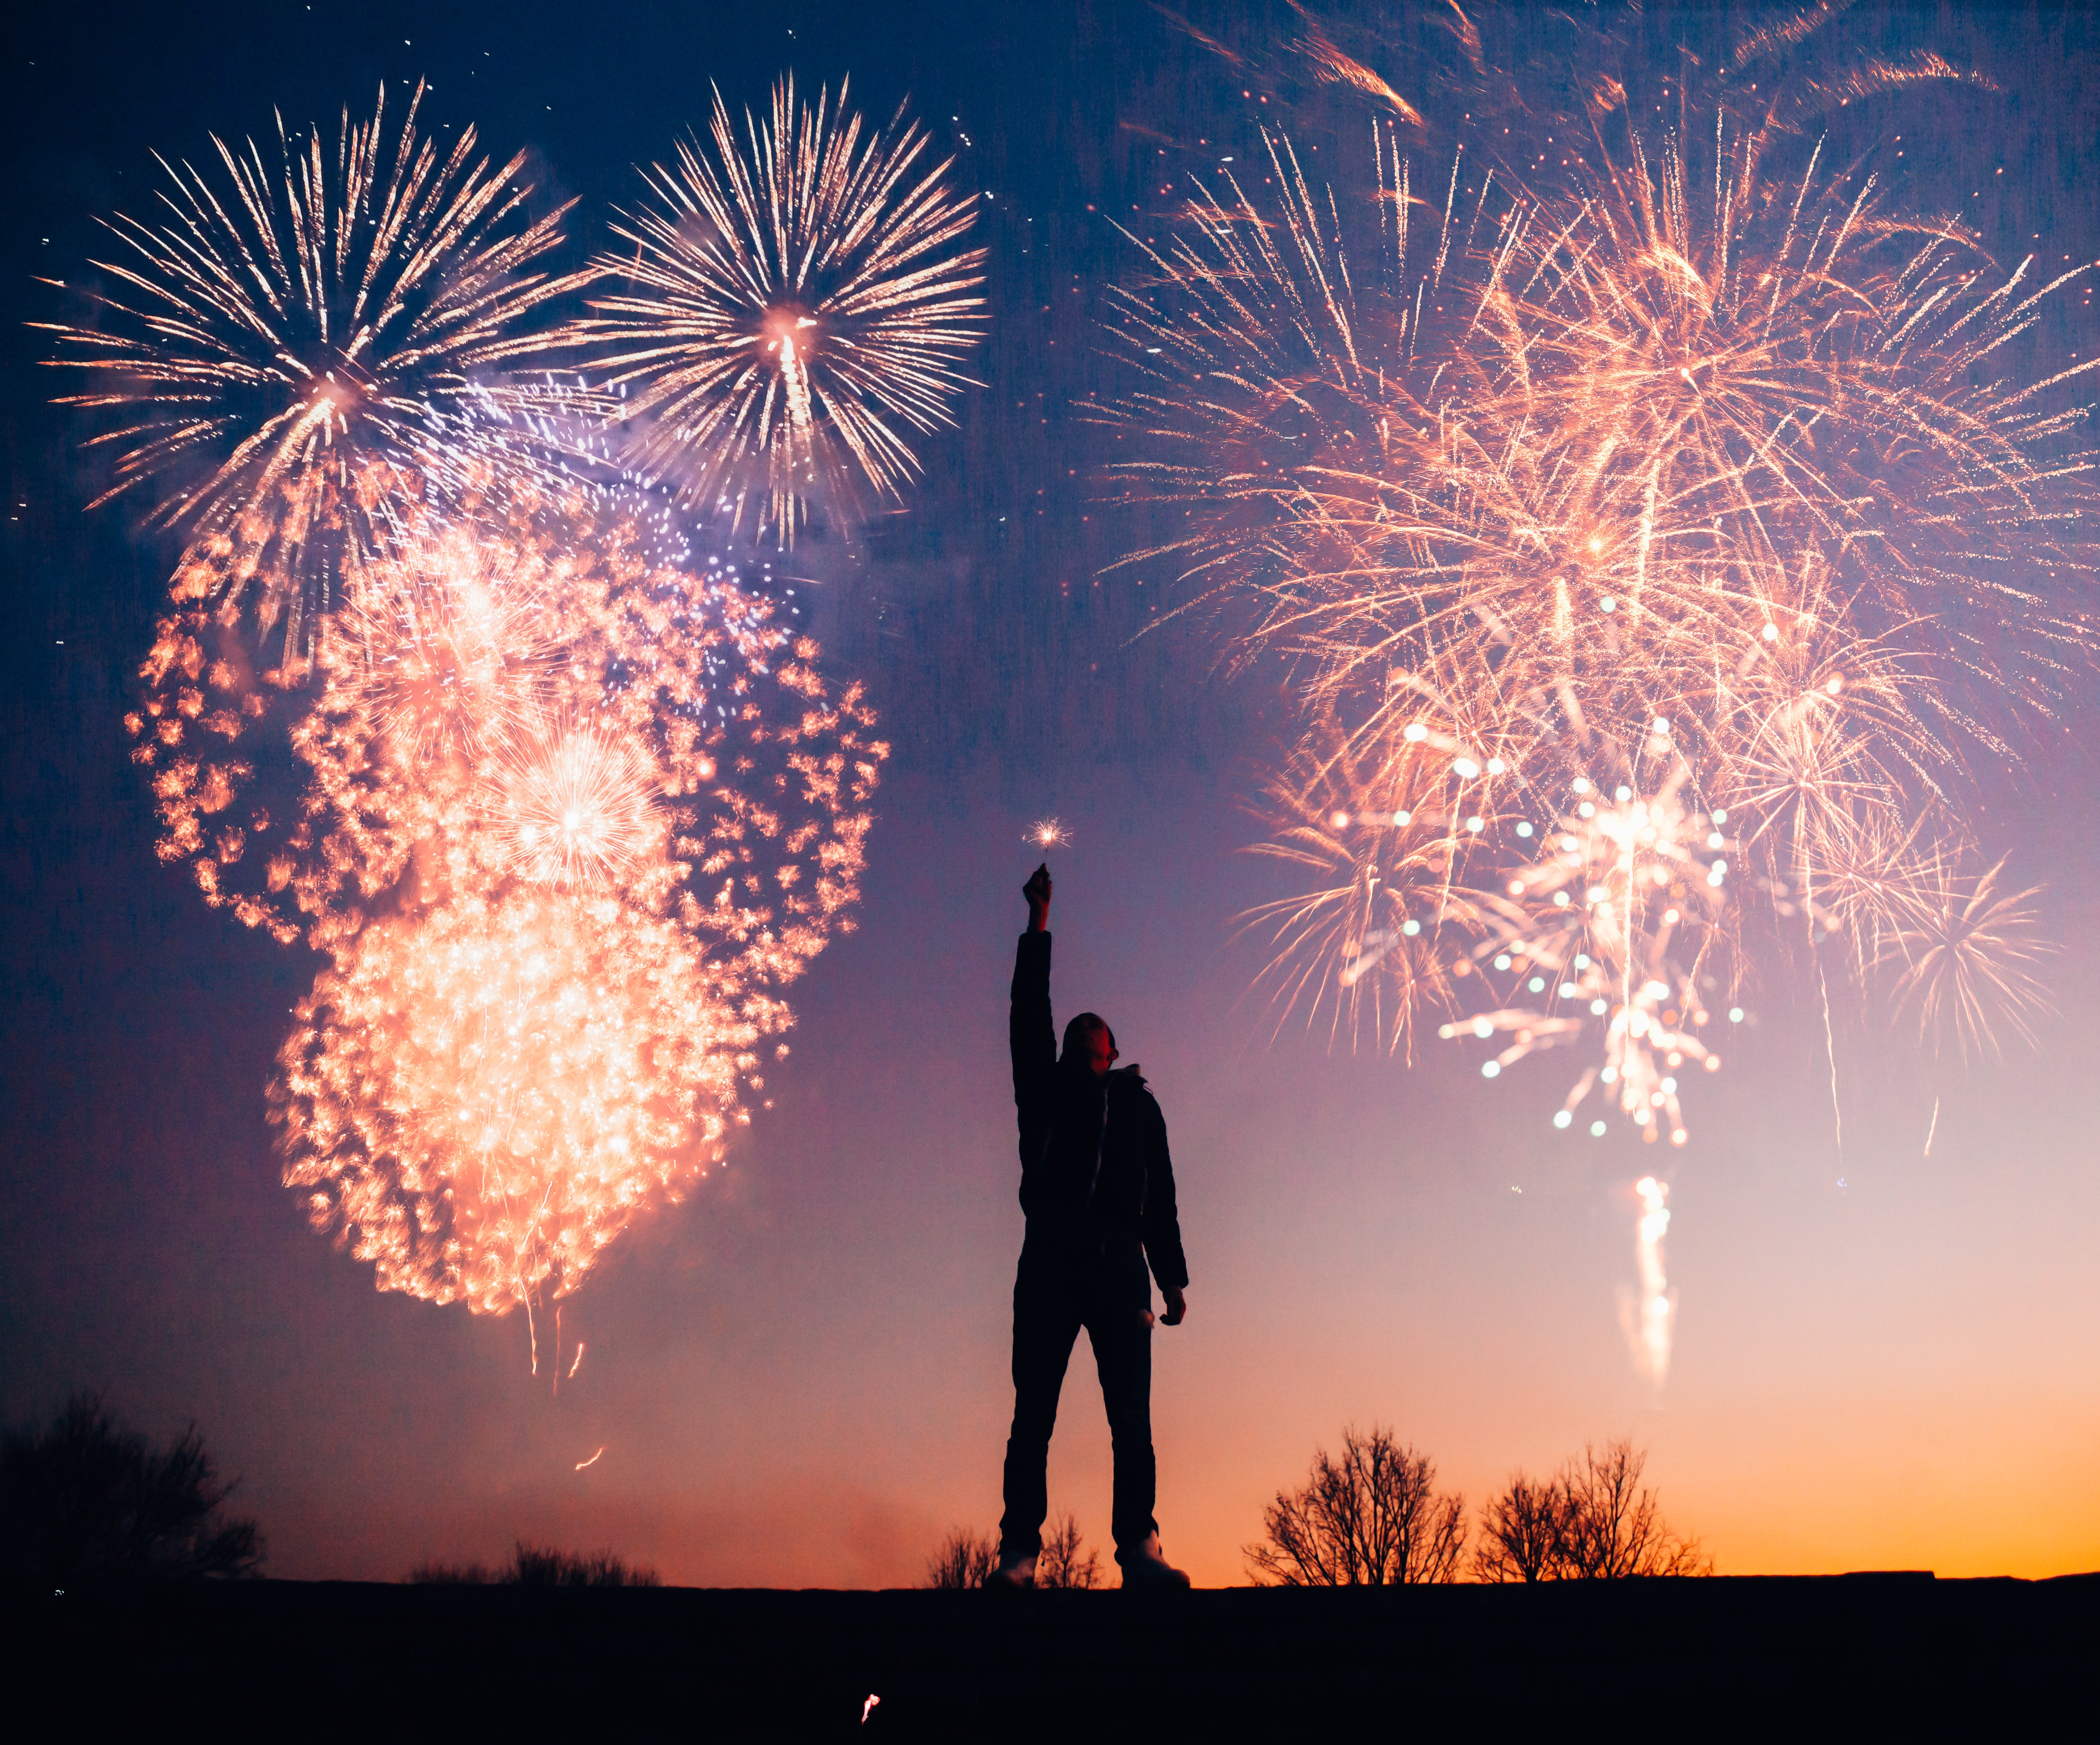
fireworks, photograph, new years day, sky, event, midnight, holiday, new year's eve, night, festival, recreation, new year, darkness, fete, sparkler, world, independence day, diwali, stock photography, photography, space